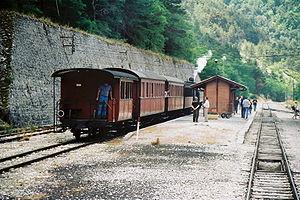
La communauté de communes Alpes Provence Verdon - Sources de Lumière est une communauté de communes française située dans le département des Alpes-de-Haute-Provence en région Provence-Alpes-Côte d'Azur.
La gare de Thorame-Haute est une gare ferroviaire française située sur le territoire de la commune de Thorame-Haute, dans le département des Alpes-de-Haute-Provence en région Provence-Alpes-Côte d’Azur.
Thorame-Haute est une commune française située dans le département des Alpes-de-Haute-Provence, en région Provence-Alpes-Côte d'Azur.